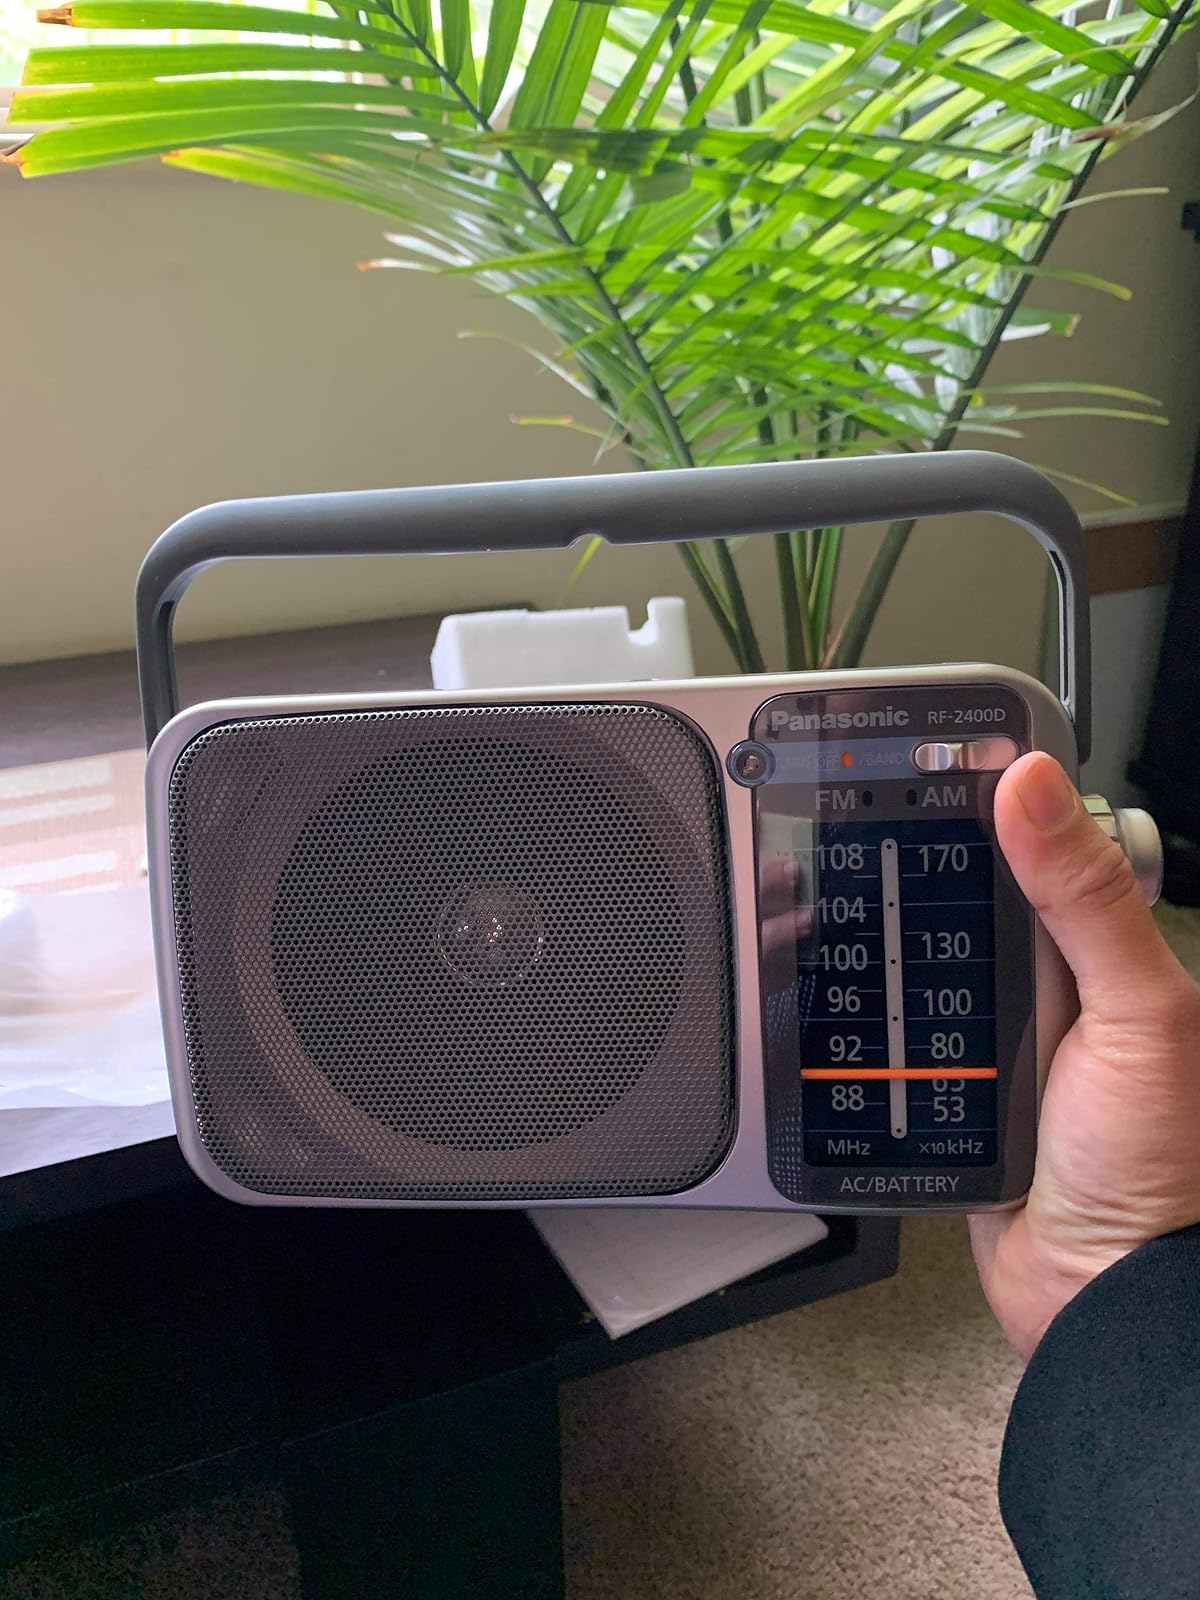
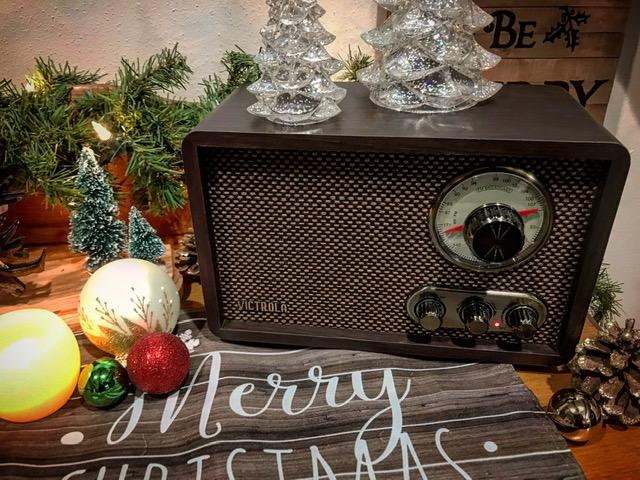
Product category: radio
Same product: no